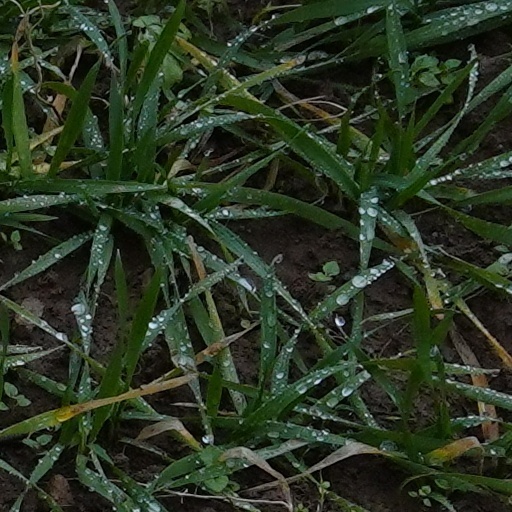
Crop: wheat